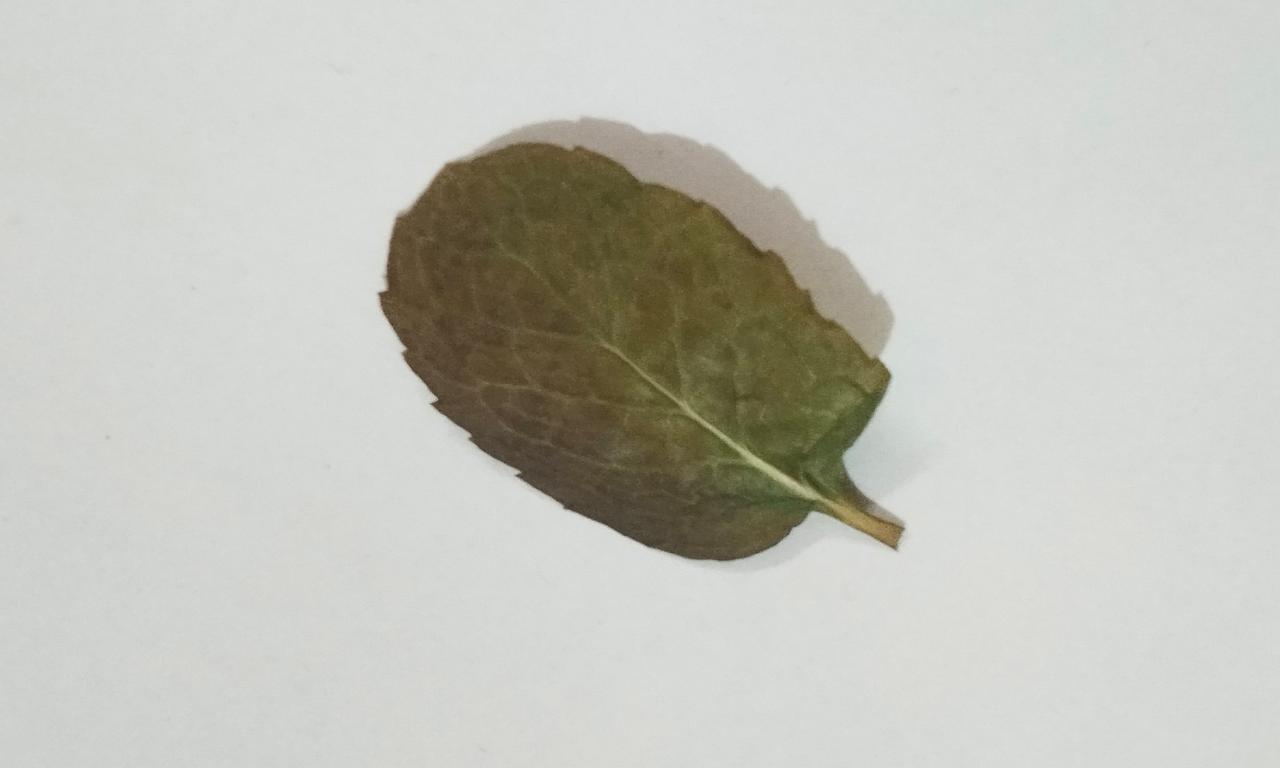
Label: Dried